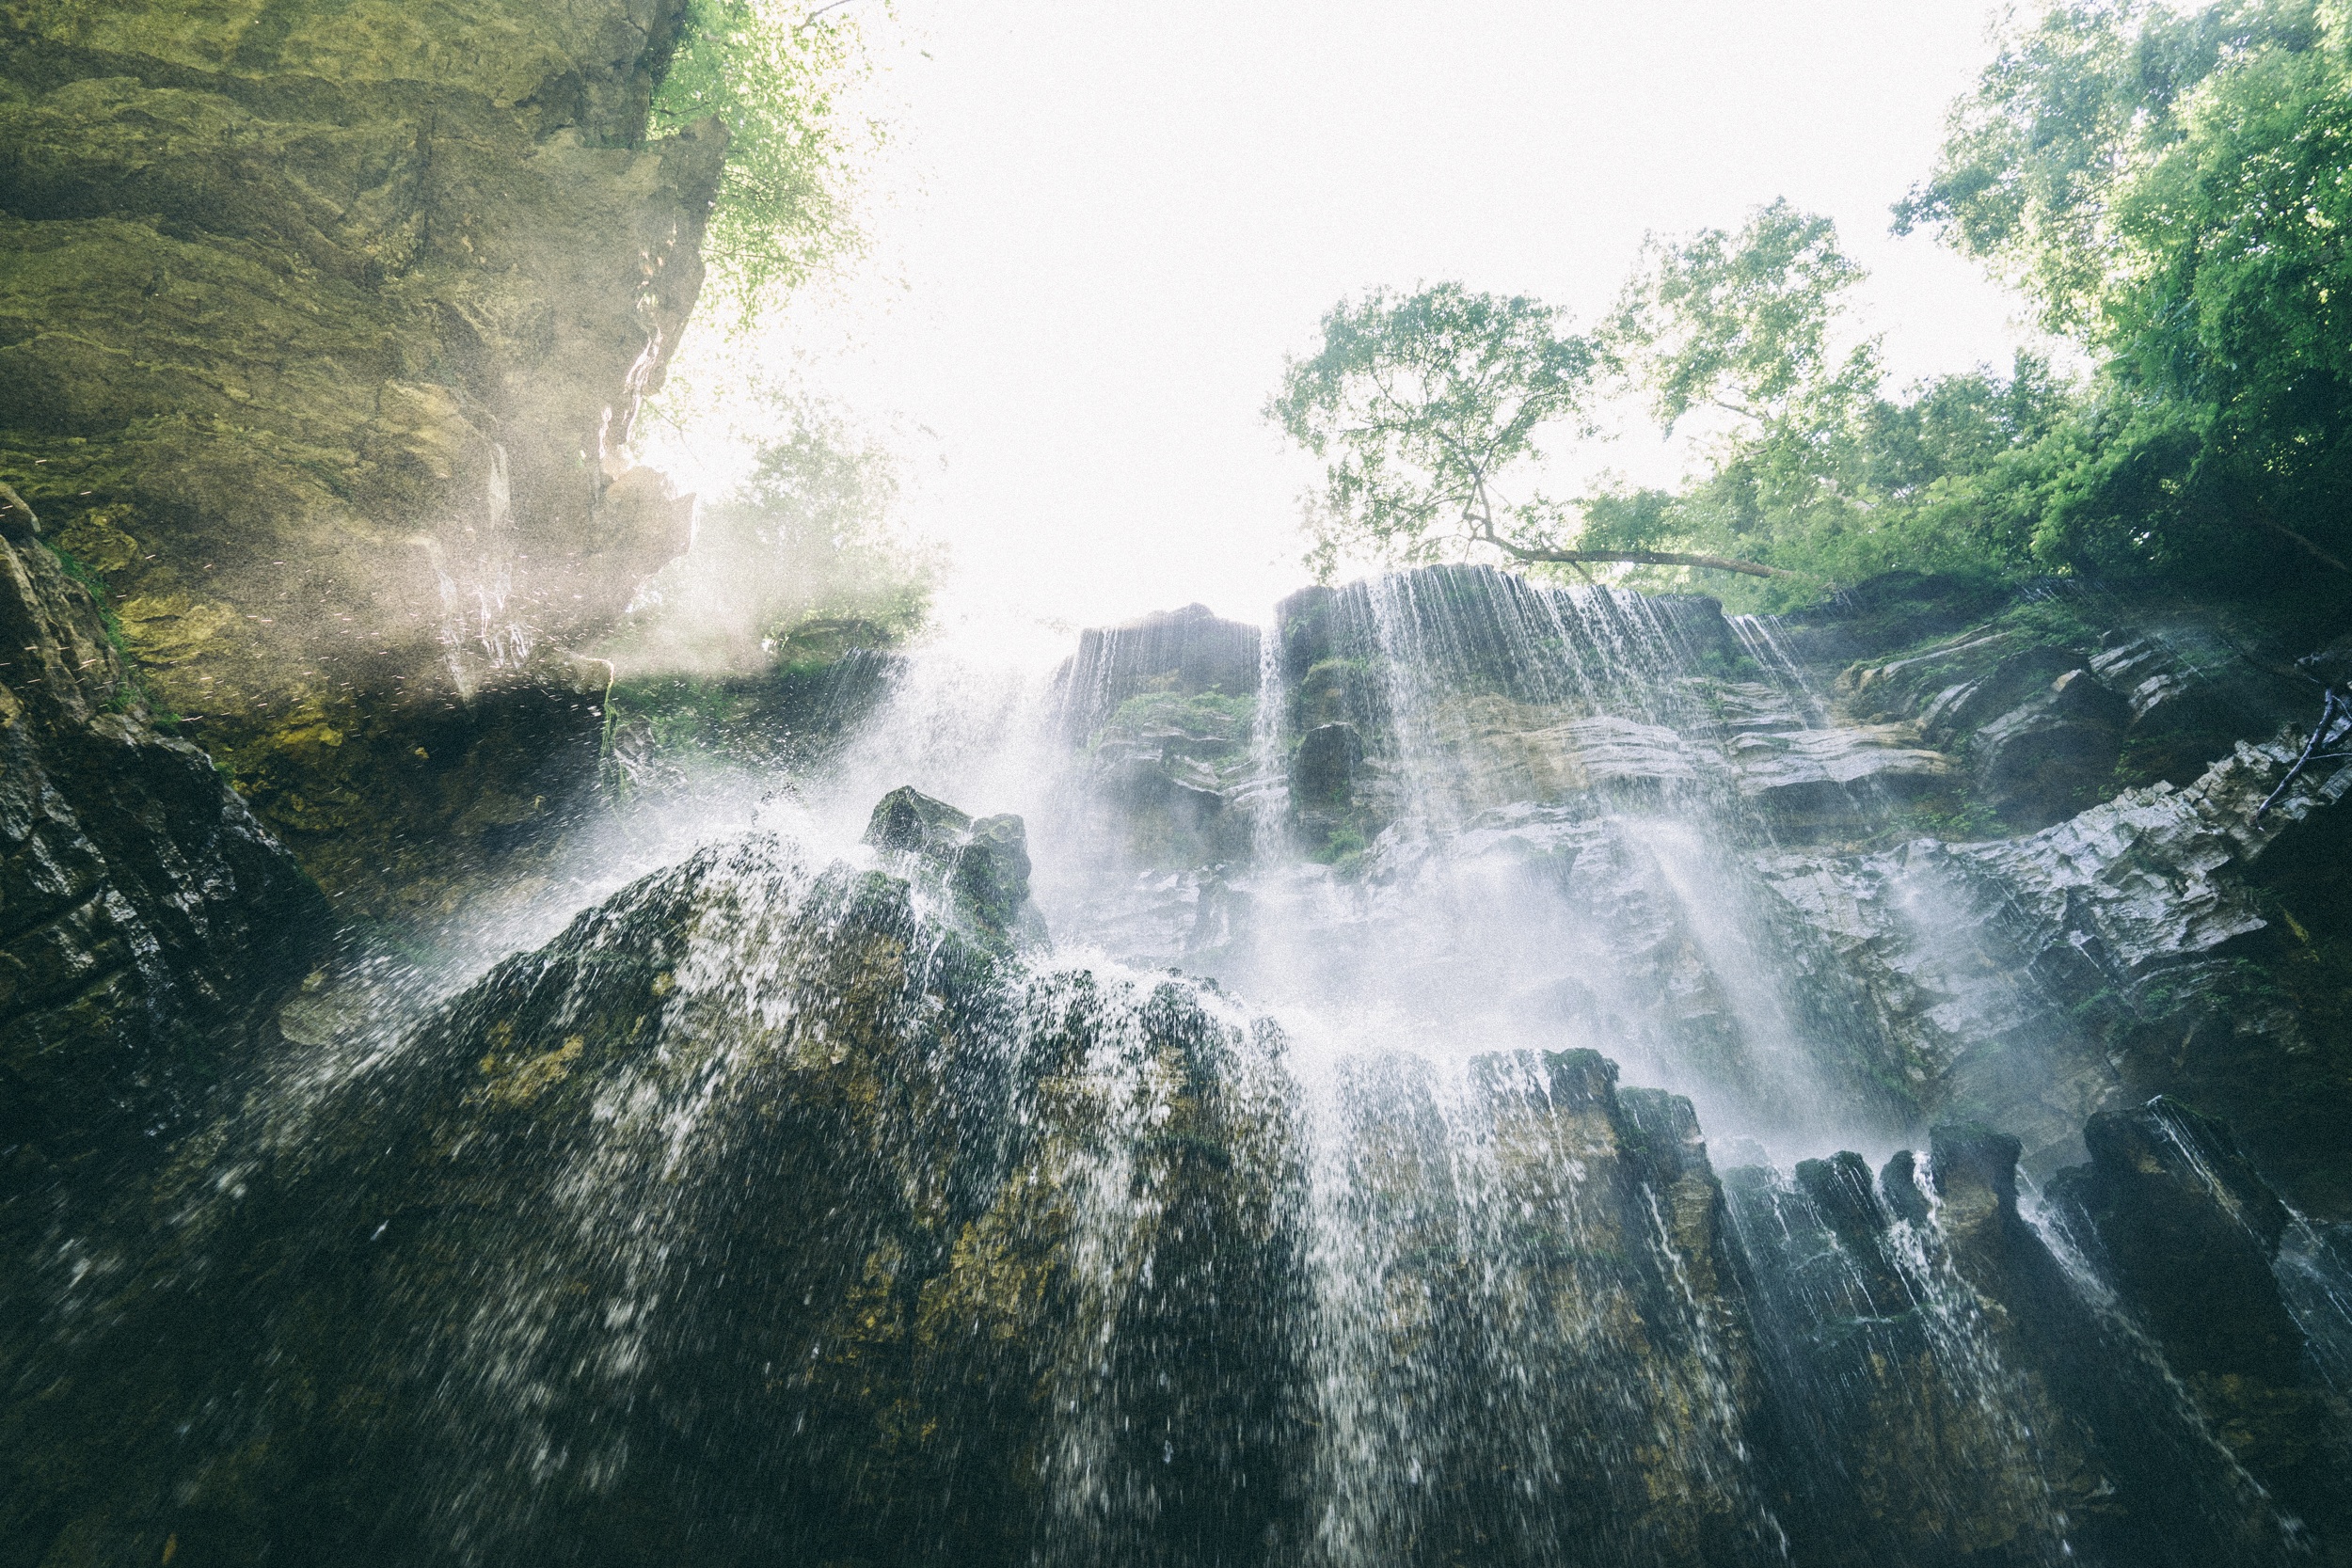
water, nature, forest, waterfall, mist, sunlight, morning, river, jungle, rapid, body of water, rainforest, water feature, atmospheric phenomenon